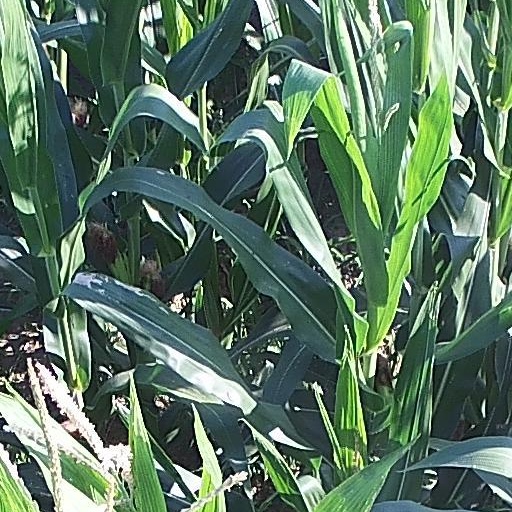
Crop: maize; corn